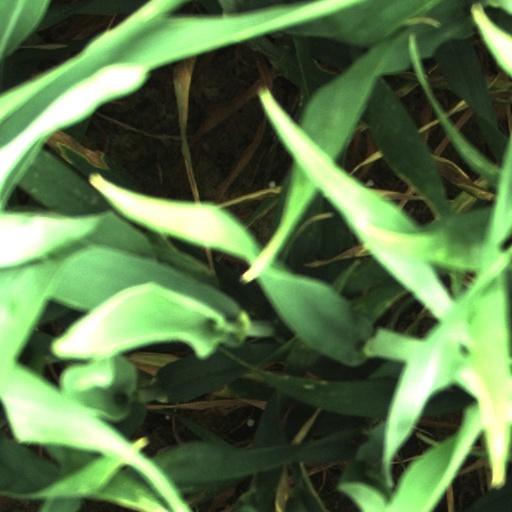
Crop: wheat